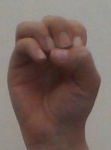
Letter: ha